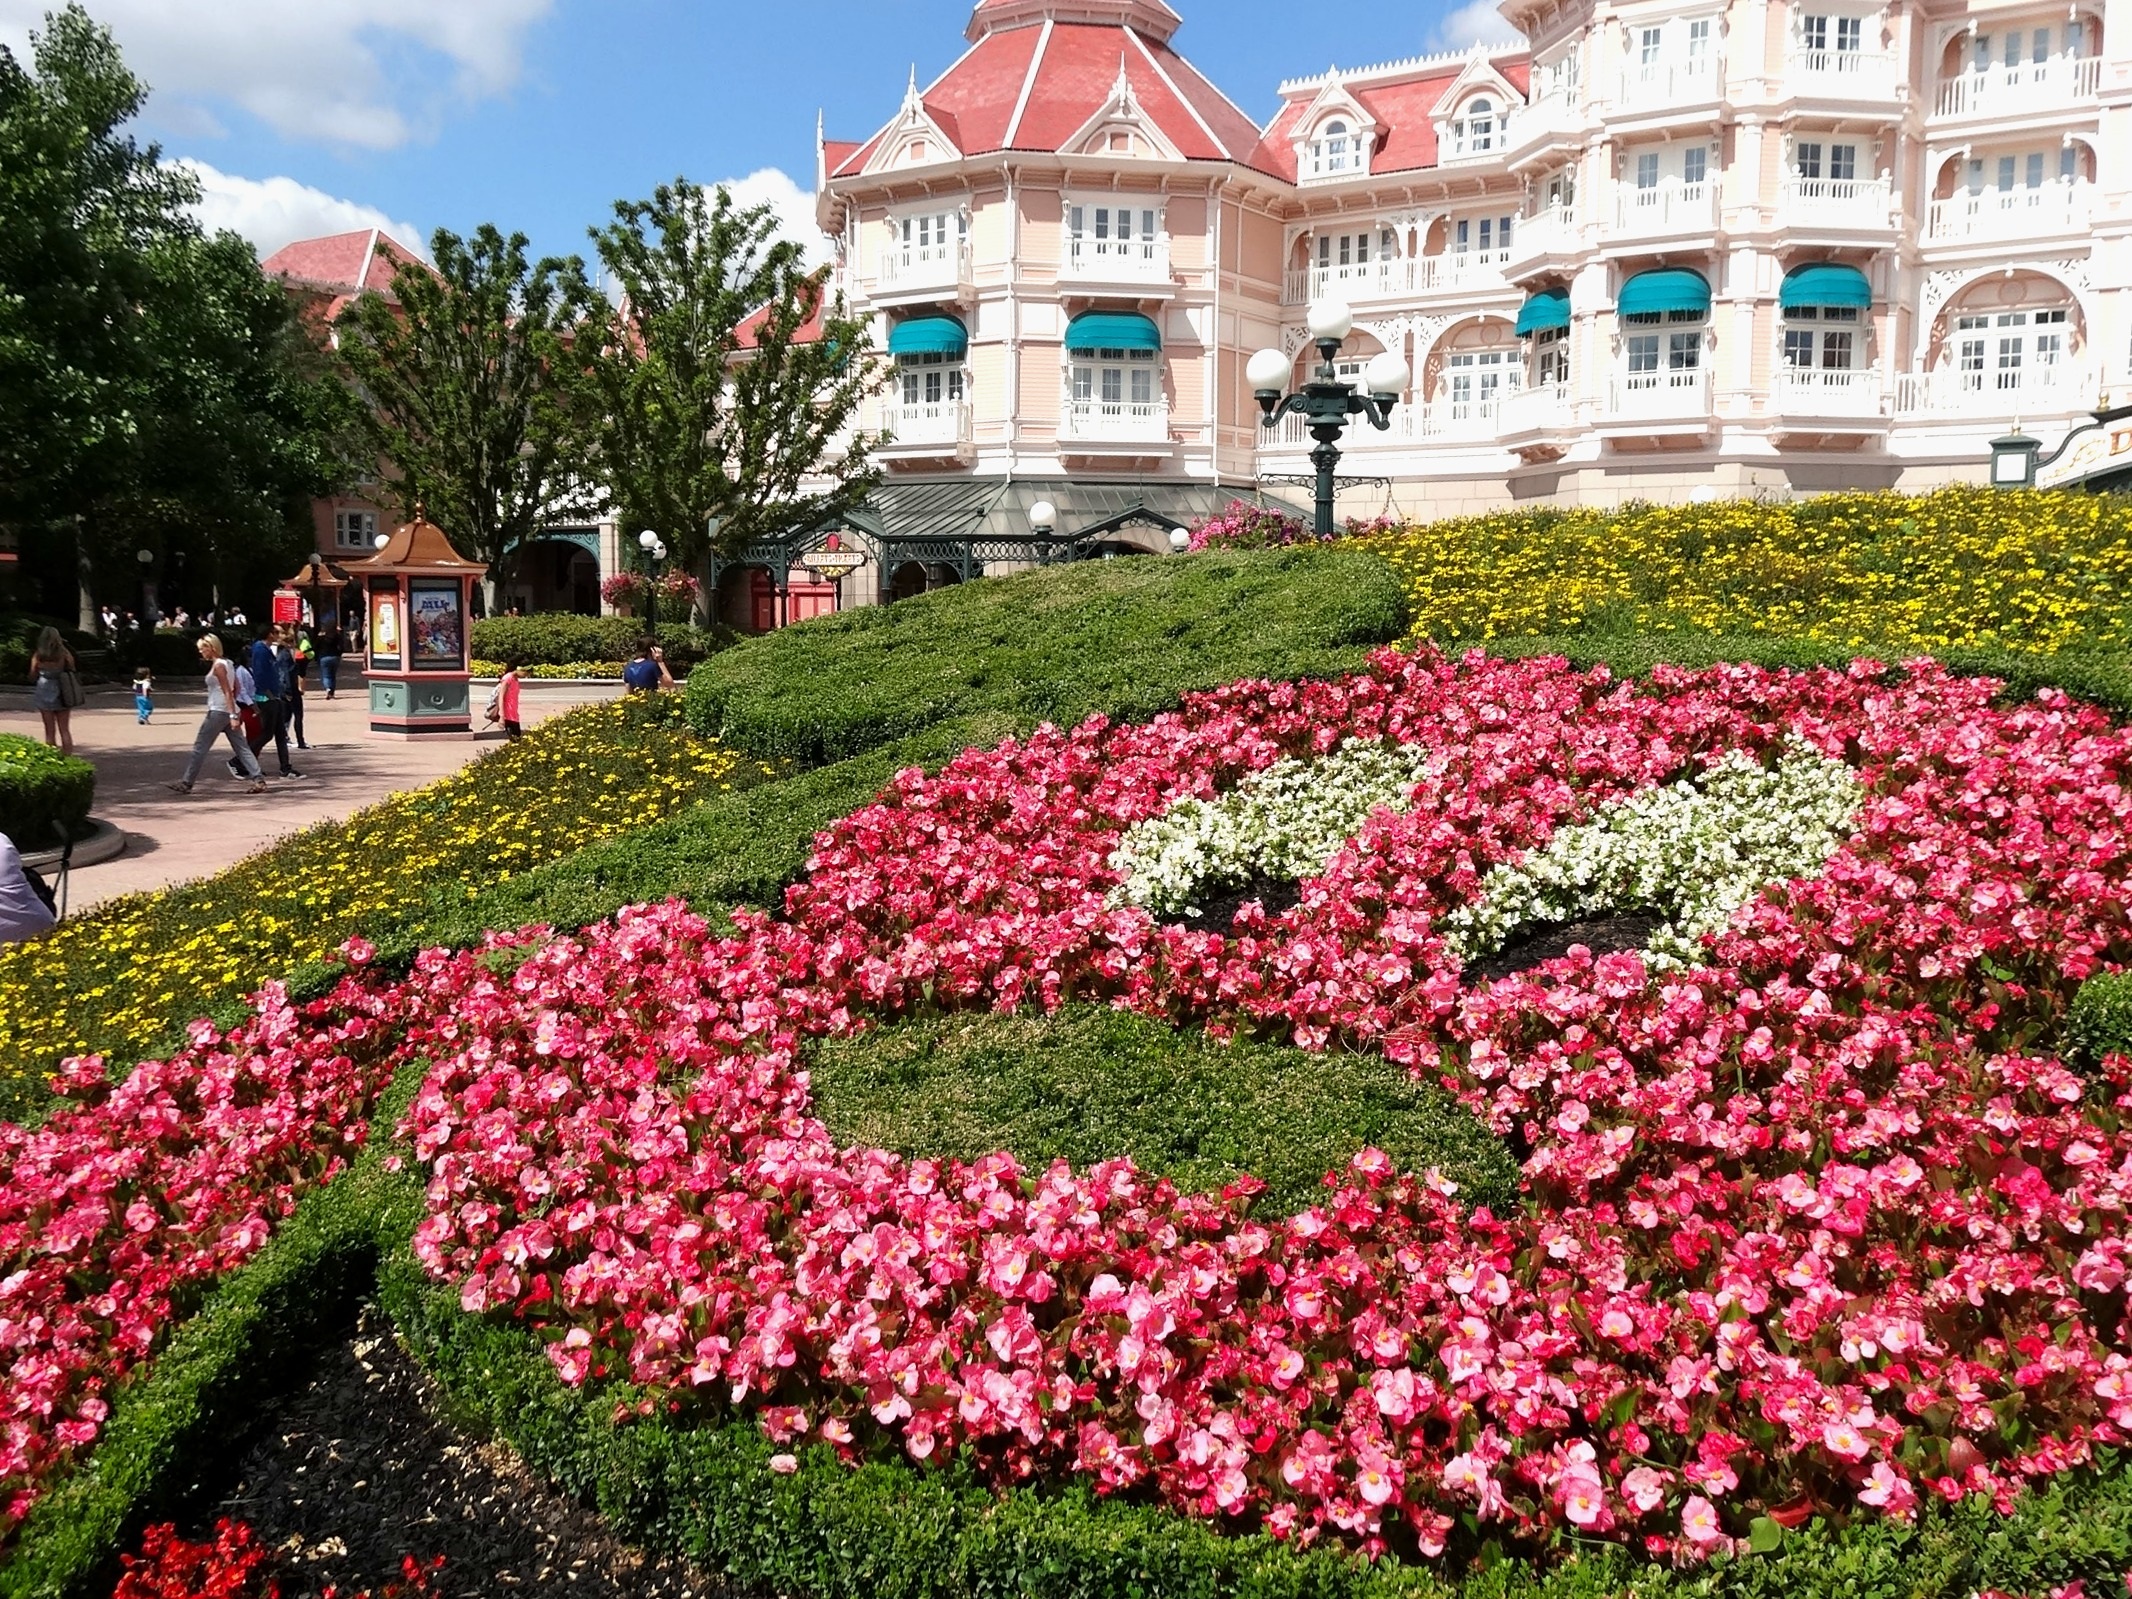
plant, lawn, flower, view, paris, france, park, botany, garden, flora, flowers, disney, shrub, botanical garden, flowering plant, land plant